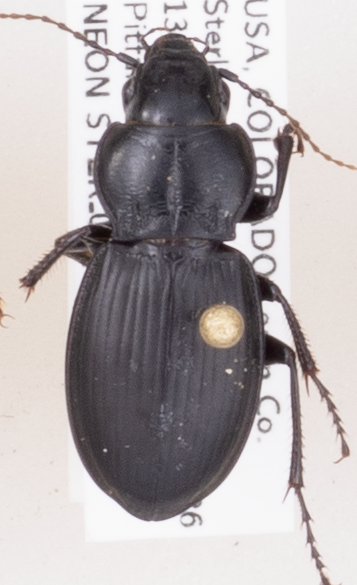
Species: Cyclotrachelus torvus
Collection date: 2019-09-18
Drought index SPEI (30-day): -0.26
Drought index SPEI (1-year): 0.454
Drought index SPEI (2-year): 0.8